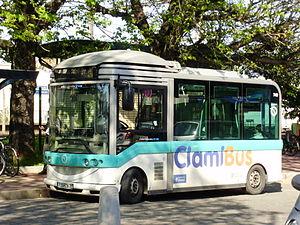
Bus de la ligne «
Les lignes de bus RATP de 500 à 599 constituent une série de lignes, qualifiées de « lignes urbaines », que la Régie autonome des transports parisiens exploite dans certaines communes et agglomérations avec une participation financière de celles-ci. Dans cette série figure également, depuis le 2 octobre 2017, la ligne 528, circulant à titre temporaire dans Paris intra-muros, probablement jusqu'à la mise en service du prolongement de la ligne 14 de Saint-Lazare à Mairie de Saint-Ouen.
Clamart est une commune française du département des Hauts-de-Seine, en région Île-de-France. Située au sud-ouest de Paris, elle fait partie de la métropole du Grand Paris.